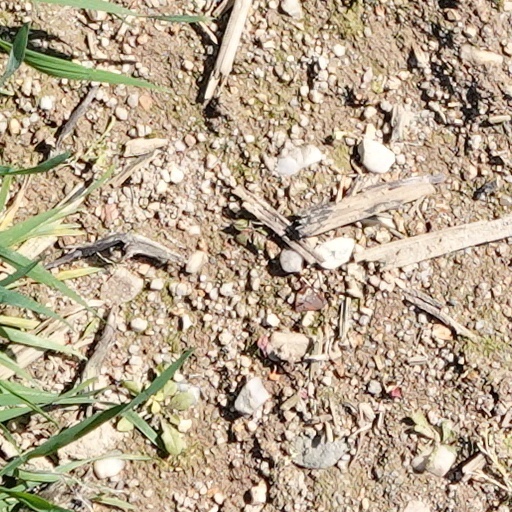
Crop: wheat